Skorpiovenator

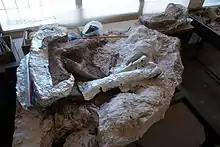
Fossil under preparation

The type specimen of "Skorpiovenator bustingorryi" (MMCH-PV 48K) was discovered on a farm owned by Manuel Bustingorry, northwest of Villa El Chocón, in the Neuquén Province. It consists of a nearly complete skeleton, missing only part of the nasals and premaxillae, parts of the pelvic girdle, sections of the tail, and most of the forelimb elements. The strata from which "Skorpiovenator" was recovered belong to the lower part of the Huincul Formation in Patagonia, dating to the late Cenomanian stage, about 95 million years ago. After discovery, they were relocated to the Ernesto Bachmann Paleontological Museum of Villa El Chocón, Patagonia, Argentina. In a paper physically published in 2009 (released as an advanced publication online the year before), Juan Canale, Carlos A. Scanferla, Federico L. Agnolin and Fenando E. Novas formally described the specimen, assigning to it the binomial name of "Skorpiovenator bustingorryi". The generic name derives from the Latin words "skorpios" ("scorpion") and "venator" ("hunter"), referring to its nature as a predator and the abundance of scorpions at the dig site. The specific name honours Manuel Bustingorry, who had passed away by the time the paper was released. In naming "Skorpiovenator", Canale "et al". erected a new abelisaurid clade, Brachyrostra, to which it was assigned. In 2022, the proximal (far) end of a right tibia, MMCh-PV255, was assigned to "Skorpiovenator".